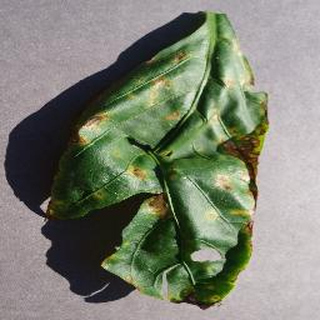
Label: bell_pepper_bacterial_spot